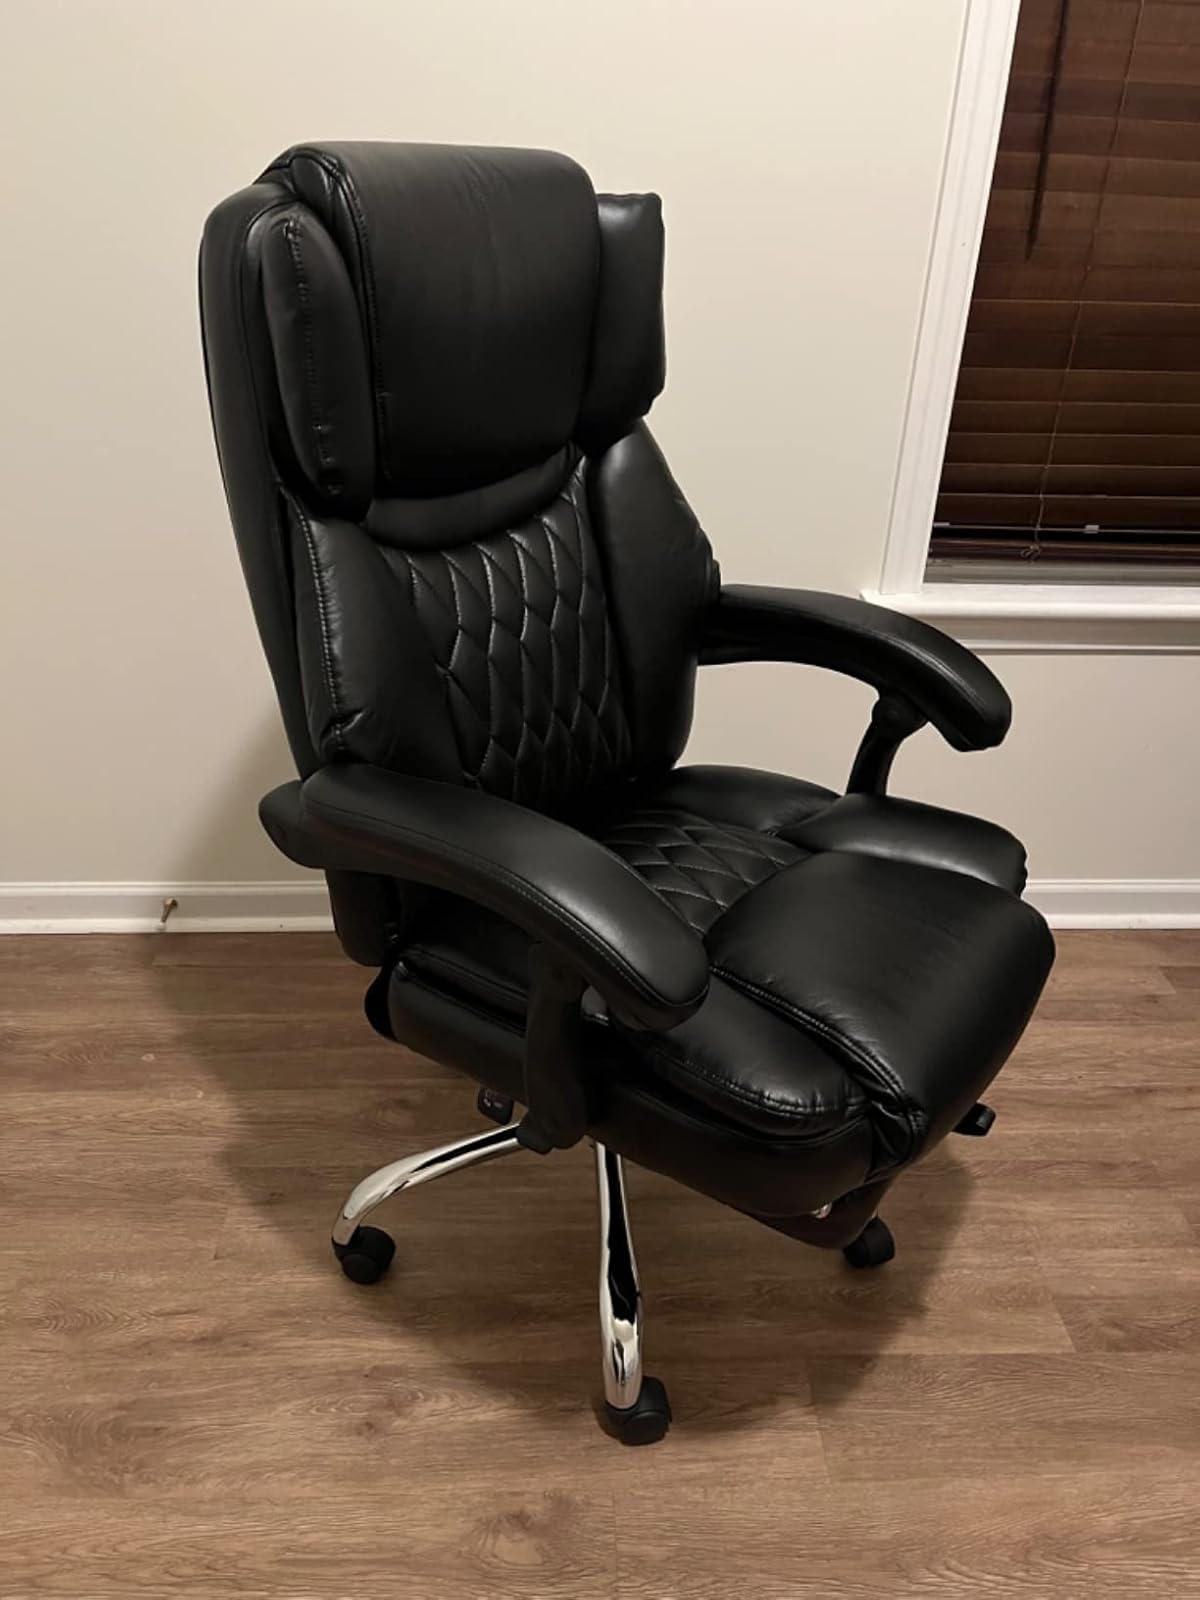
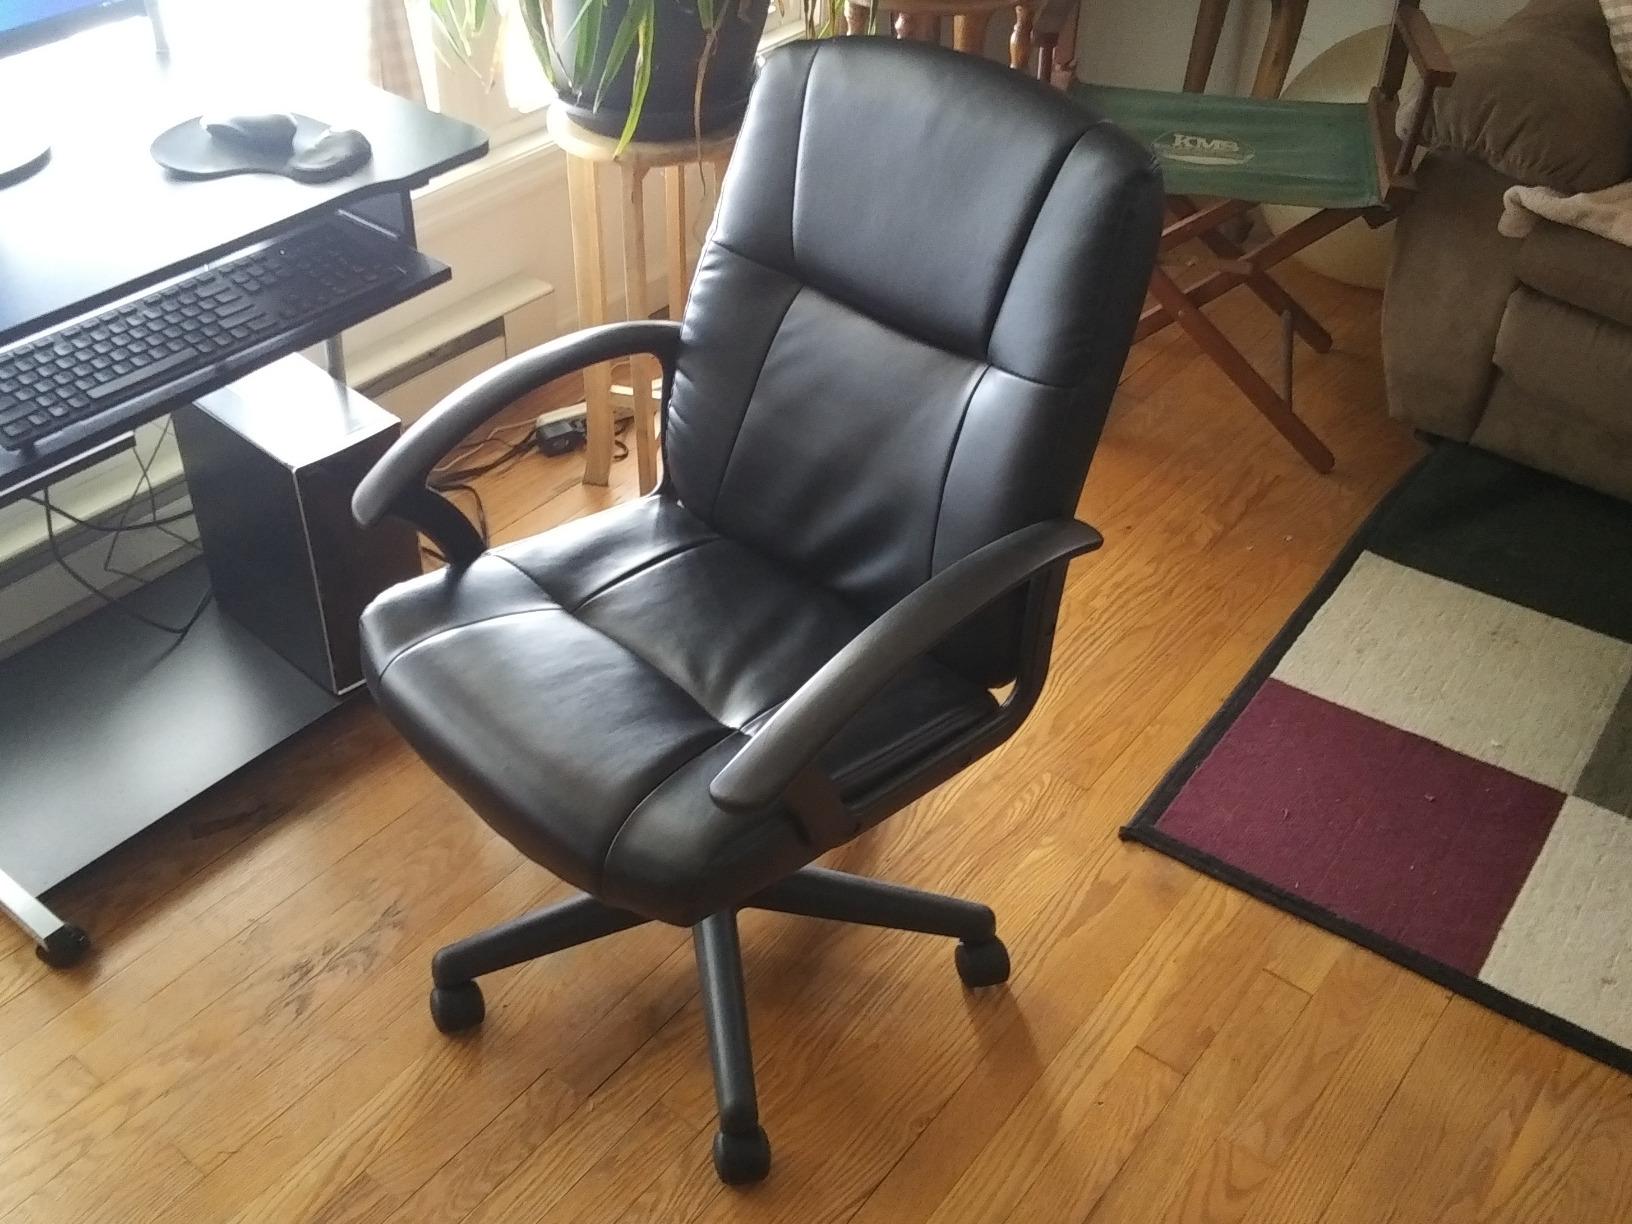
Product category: items_chair
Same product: no